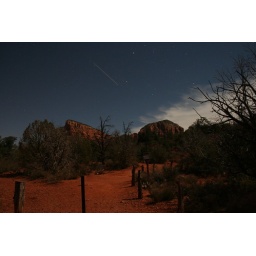
The red rocks of Sedona, AZ illuminated by moonilght. 18-55mm lens @ 18 mm. f/5.6, 25 sec, ISO 800